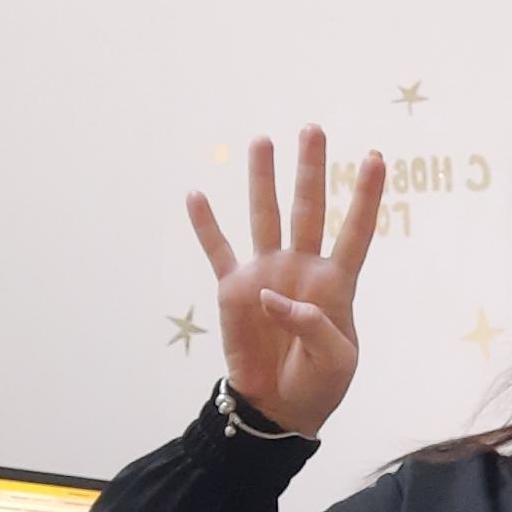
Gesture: four